Jonas Vailokaitis

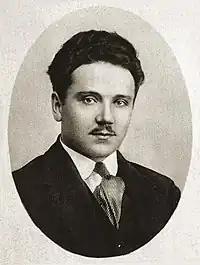

Jonas Vailokaitis (25 June 1886 – 16 December 1944) was a Lithuanian banker and industrialist. He as his brother Juozas Vailokaitis (1880–1953) were widely regarded as the richest men in interwar Lithuania. He was one of the twenty signatories of the Act of Independence of Lithuania.